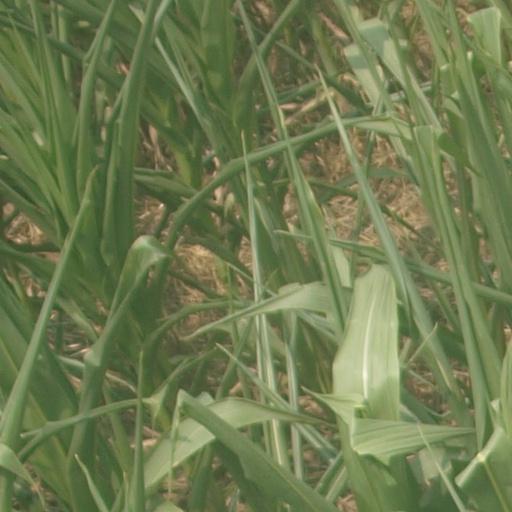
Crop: maize; corn